Goguryeo language

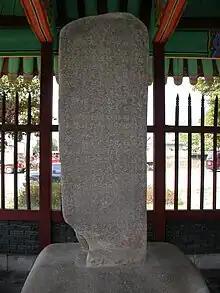
Goguryeo monument in Jungwon, Chungju

A small number of inscriptions have been found in Goguryeo territory, including the Gwanggaeto Stele (erected in Ji'an in 414), four inscriptions on the walls of Pyongyang Castle, and a stele in Jungwon, Chungju (590s).